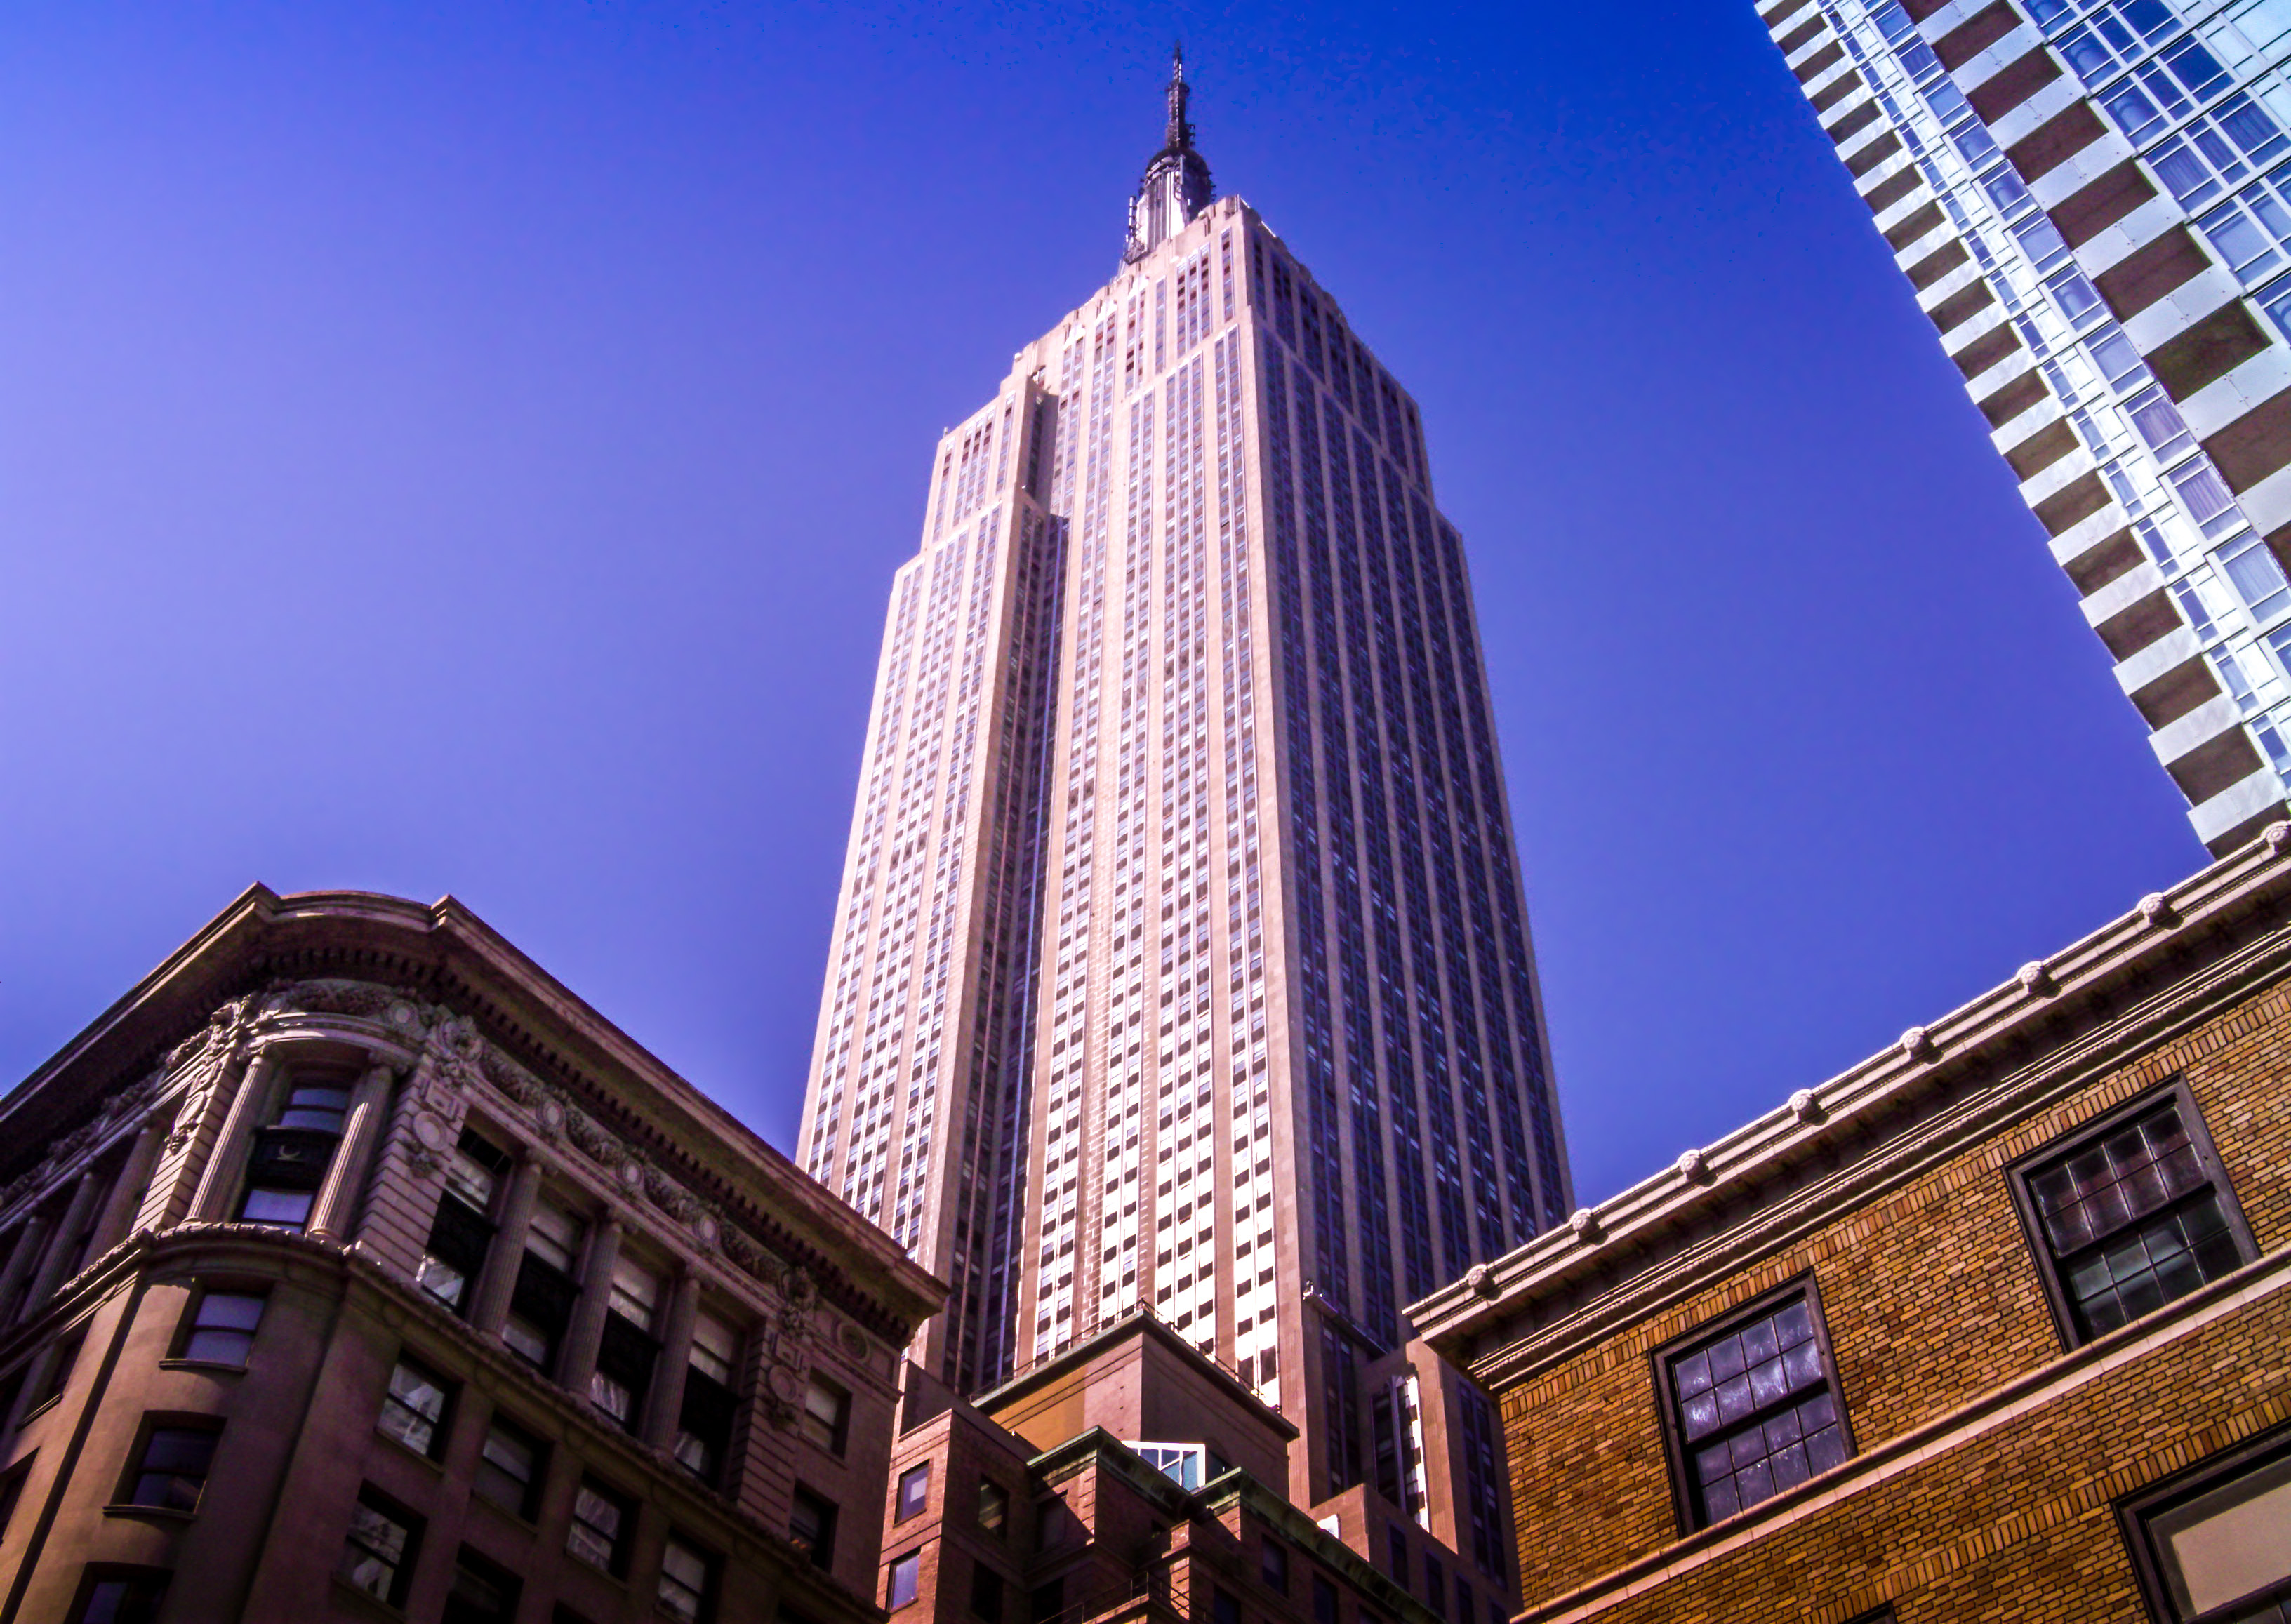
architecture, skyline, night, building, city, skyscraper, manhattan, cityscape, downtown, evening, tower, nyc, usa, landmark, facade, tower block, empire, new, state, york, iconic, metropolis, urban area, human settlement, metropolitan area